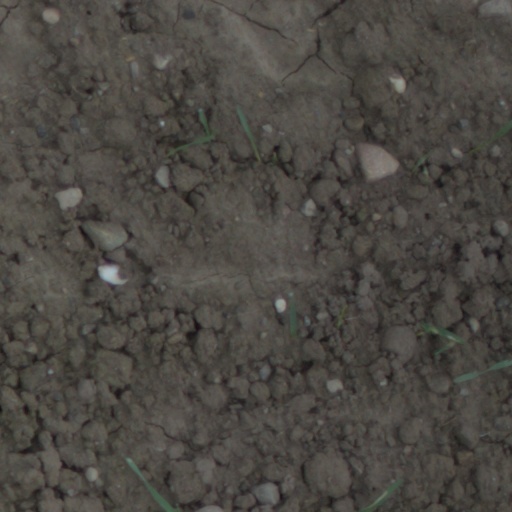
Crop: wheat